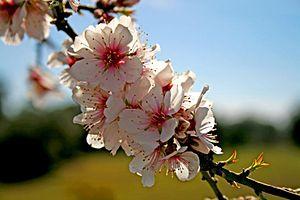
Des abeilles et des hommes est un film documentaire suisse écrit et réalisé par Markus Imhoof et sorti en 2012.